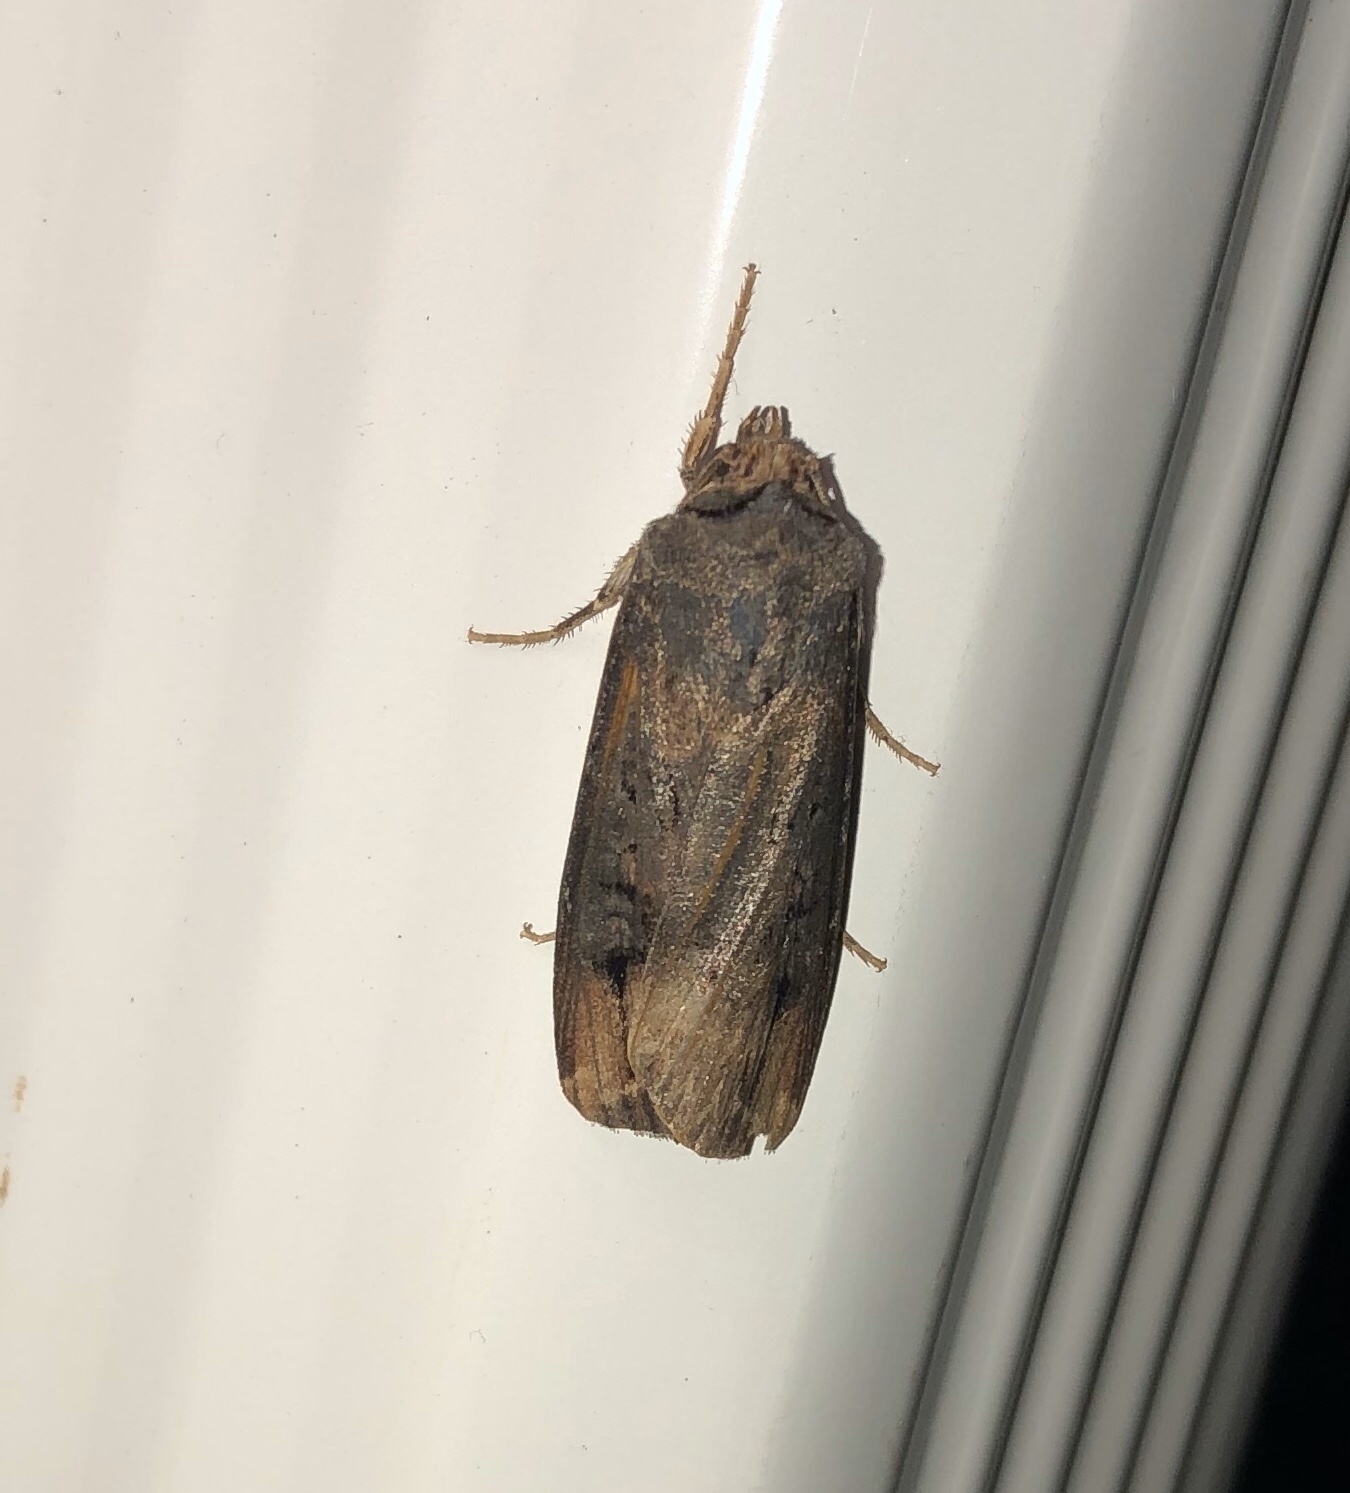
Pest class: cutworms